Lady on the Rock (statue)

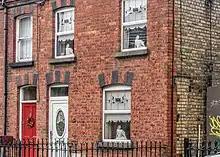
"Lady on the Rock" statues in Dublin (2015)

The Lady On The Rock, also known as the White Lady, is a popular plaster statue that is seen in the windows of many residential homes in Dublin city. Its popularity has led to many theories about the meaning and significance of the statue.